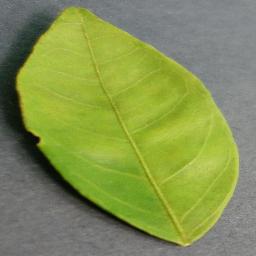
Label: Orange___Haunglongbing_(Citrus_greening)